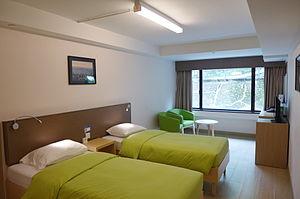
La Maison Mei Ho, qui faisait autrefois partie du lotissement de Shek Kip Mei, à Hong Kong, est le dernier exemple existant d'un bâtiment Mark II en configuration monobloc. Tandis que les autres bâtiments du domaine datant des années 1950 ont été démolis et remplacés par de nouveaux bâtiments, la maison Mei Ho a été choisie pour être préservée.